Great Rift Valley, Kenya

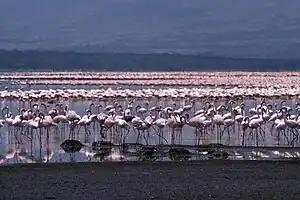
Lake Bogoria

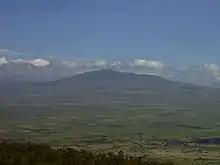
Mount Longonot

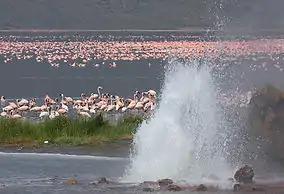
Lake Bogoria is a caustic cauldron fringed by geysers and populated by over a million flamingos.

The Great Rift Valley is part of an intra-continental ridge system that runs through Kenya from north to south. It is part of the Gregory Rift, the eastern branch of the East African Rift, which starts in Tanzania to the south and continues northward into Ethiopia. It was formed on the "Kenyan Dome", a geographical upwelling created by the interactions of three major tectonics: the Arabian, Nubian, and Somalian plates. In the past, it was seen as part of a "Great Rift Valley" that runs from Madagascar to Syria. Most of the valley falls within the former Rift Valley Province.